The Boat Race 1884

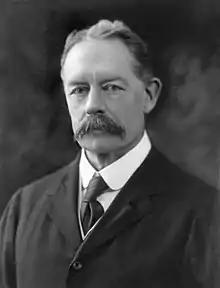
William Grenfell coached Oxford.

The Boat Race is a side-by-side rowing competition between the University of Oxford (sometimes referred to as the "Dark Blues") and the University of Cambridge (sometimes referred to as the "Light Blues"). First held in 1829, the race takes place on the Championship Course on the River Thames in southwest London. The rivalry is a major point of honour between the two universities; it is followed throughout the United Kingdom and as of 2014, broadcast worldwide. Oxford went into the race as reigning champions, having won the previous year's race by lengths, and held the overall lead, with 22 victories to Cambridge's 17 (excluding the "dead heat" of 1877).